Jackson Volcano

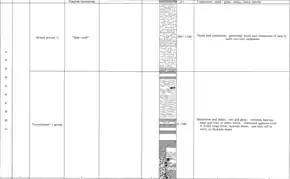
Jackson stratigraphic column

During the Late Cretaceous, the Western Interior Seaway extended into present-day Mississippi forming the Mississippi embayment and depositing the Tuscaloosa Formation. Igneous activity progressed along an arc in the northern Gulf of Mexico Basin starting with the Prairie Creek lamproite (110 Ma) in the west to the Magnet Cove (105 Ma), Granite Mountain (90 Ma), Monroe-Sharkey Uplift with its Midnight Volcano (80 Ma), and finally the Jackson Dome (70 Ma) in the east. The Jackson intrusion metamorphosed the Cotton Valley formation and deformed it into a dome structure. Thus, the Tuscaloosa consists of ash and tuff at the dome and eroded igneous rock away from the dome. Volcanic material is also found in the overlying Eutaw Formation. Subsidence and sea level rise resulted in the deposition of the chalk and limestone of the Selma Group. Natural gas accumulated in the Selma "gas rock" limestone underlying the Clayton limestone. The structure was noticed by Hopkins in 1917 and a successful gas well was drilled in 1930, but the field was nearly exhausted by 1939. Jackson Volcano ash within the Eutaw Formation produces oil in the Tinsley Oil Field, where oil was first discovered in the Woodruff Sandstone (Selma Chalk), an eroded sand from Jackson.